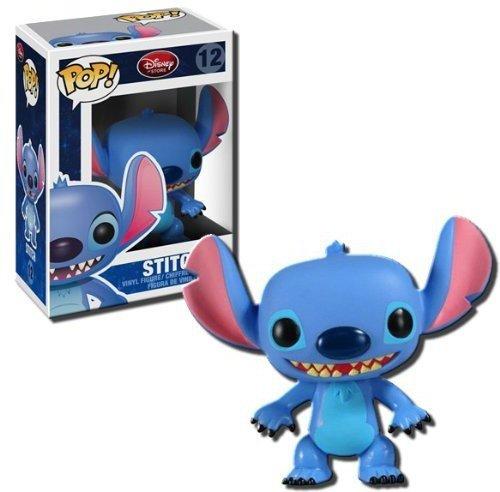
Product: Funko POP Disney: Stitch Vinyl Figure
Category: Toys & Games | Collectible Toys | Statues, Bobbleheads & Busts | Bobbleheads
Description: Stands 3.75" tall.
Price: $16.32